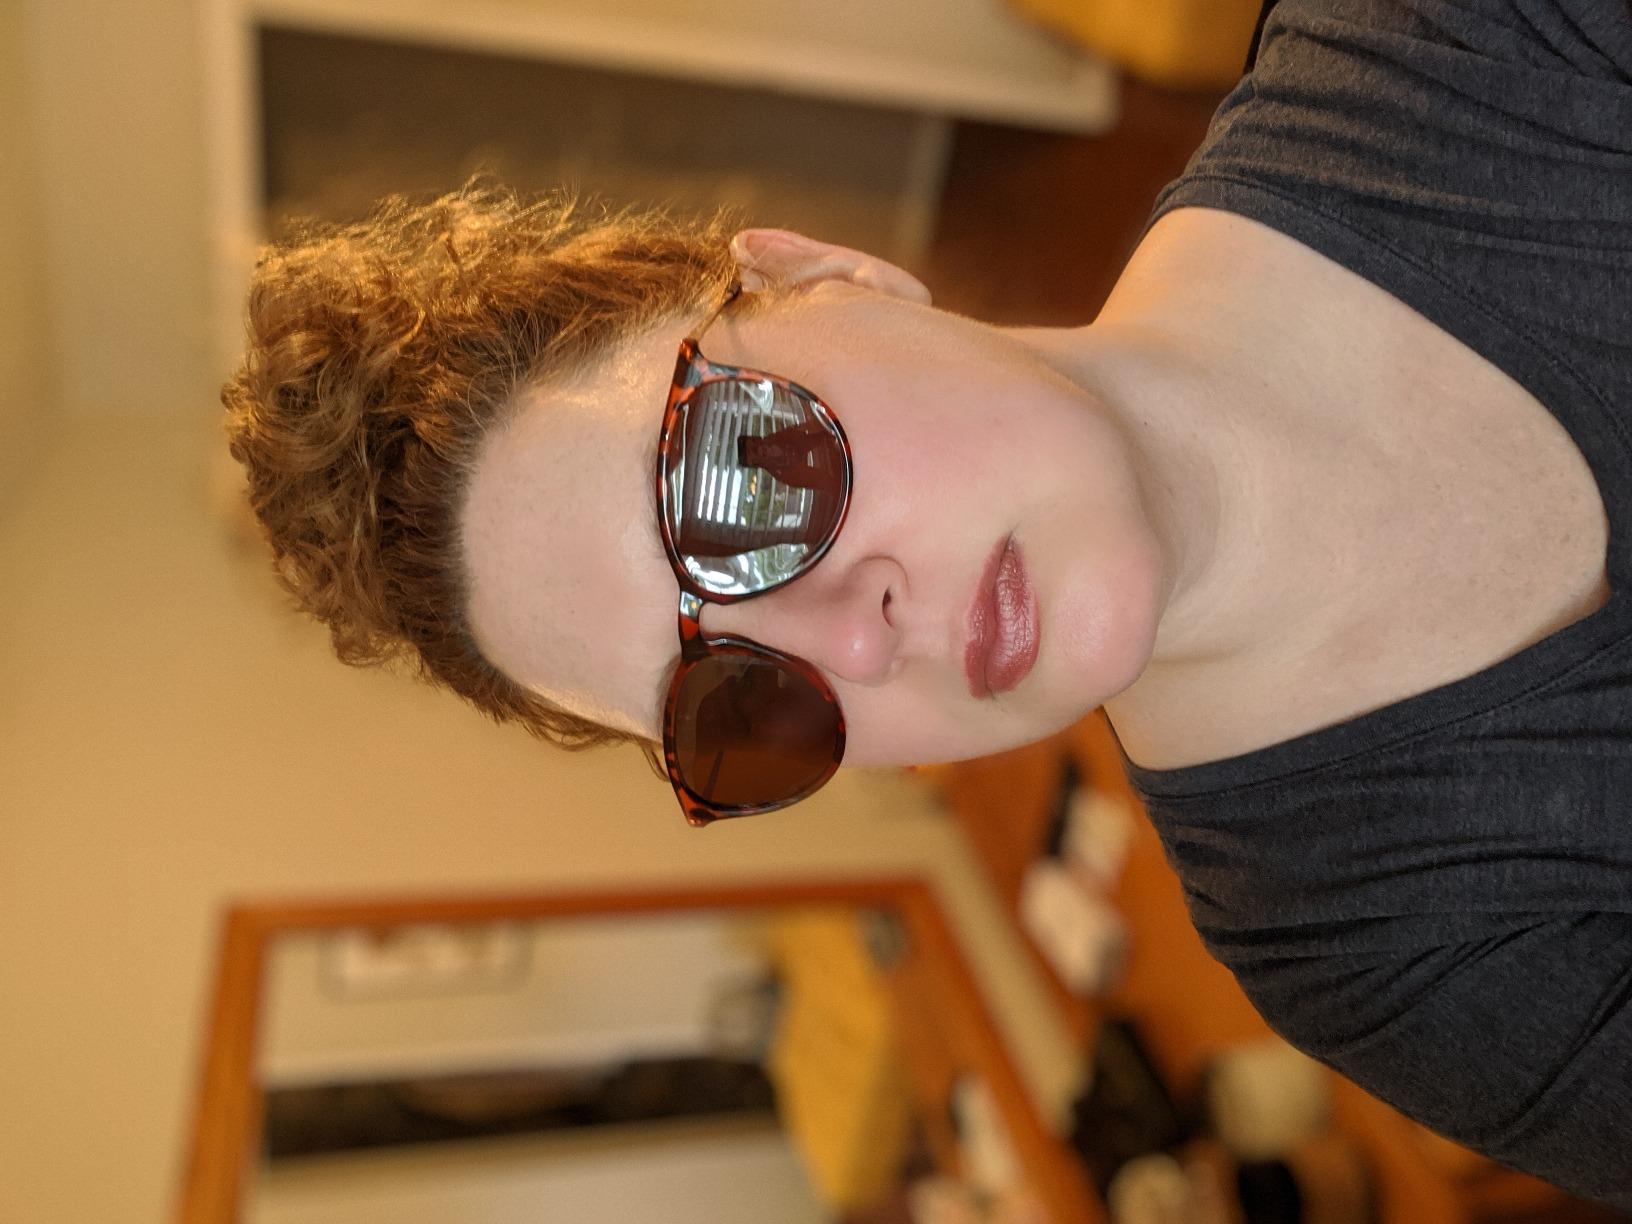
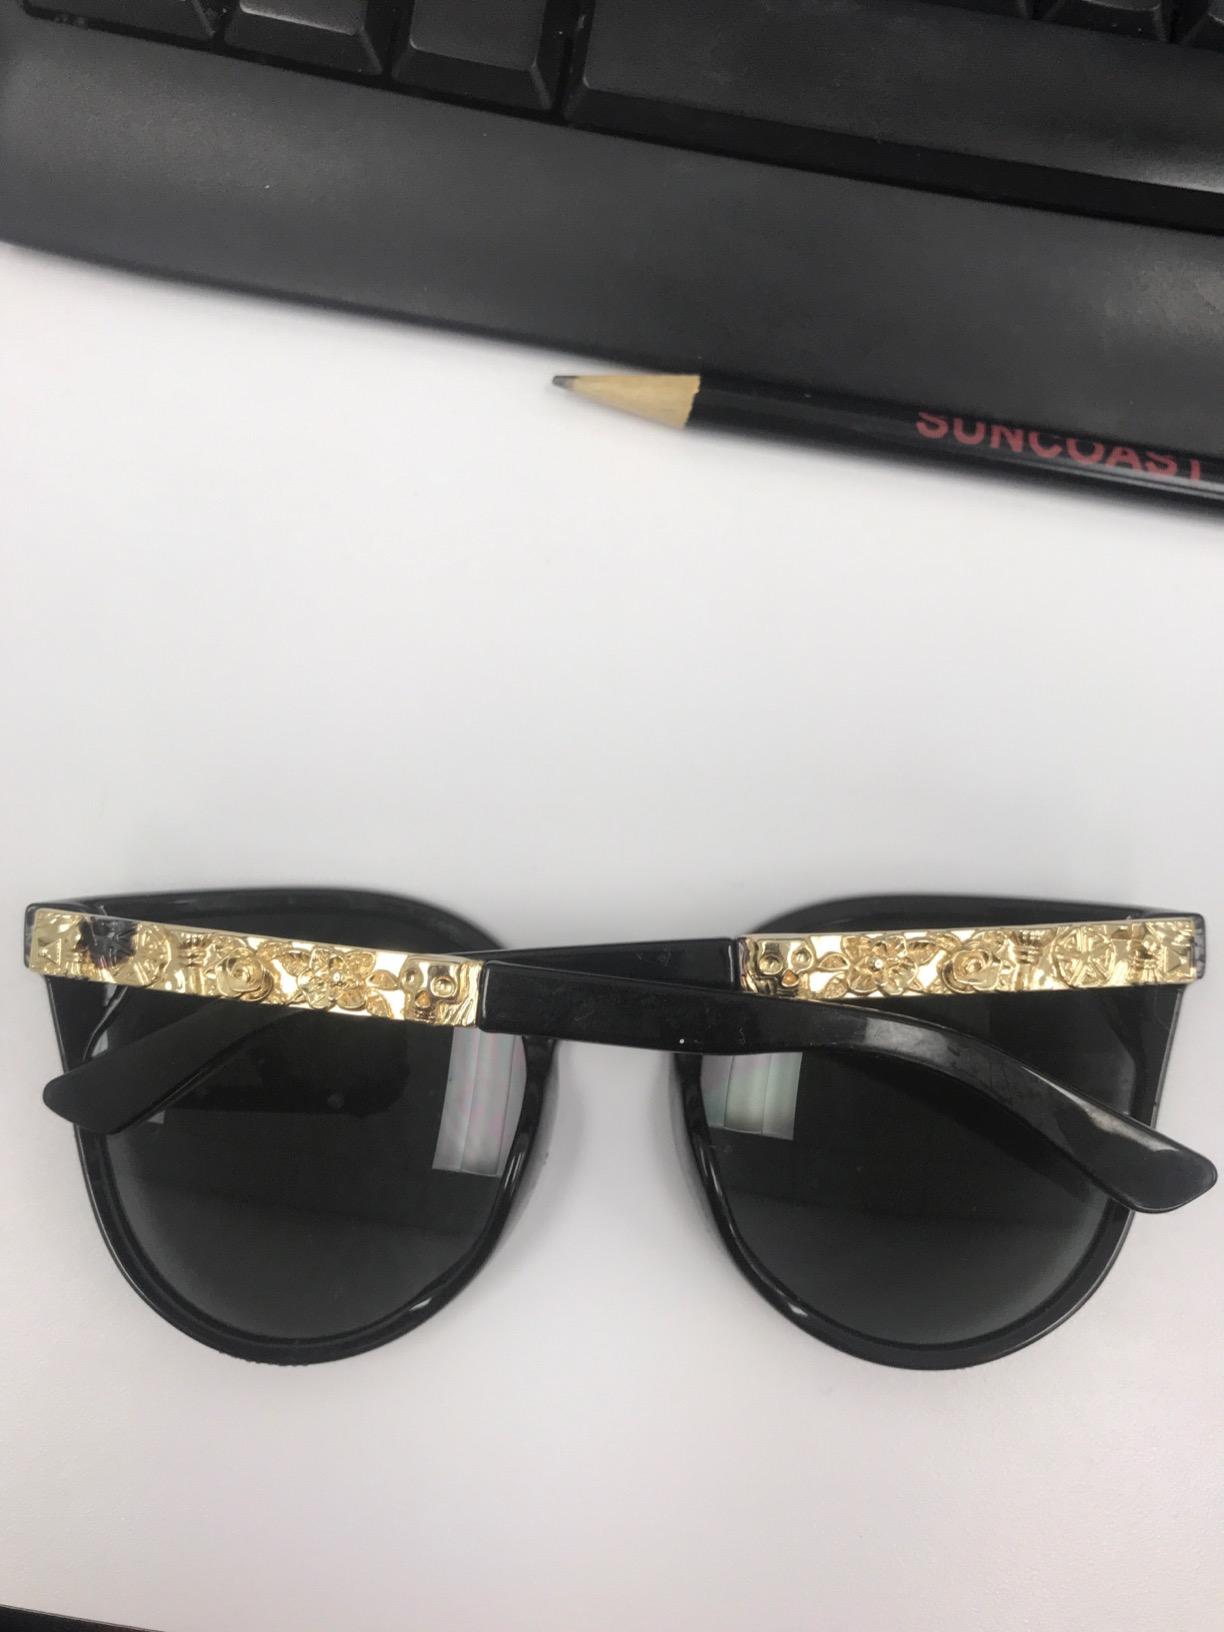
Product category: accessories_sunglasses
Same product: no